Learning Perl

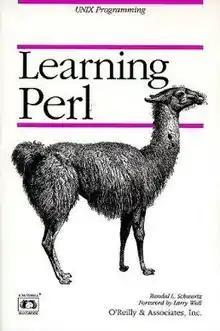
First edition

Learning Perl, also known as the llama book, is a tutorial book for the Perl programming language, and is published by O'Reilly Media. The first edition (1993) was authored solely by Randal L. Schwartz, and covered Perl 4. All subsequent editions have covered Perl 5. The second (1997) edition was coauthored with Tom Christiansen and the third (2001) edition was coauthored with Tom Phoenix. The fourth (2005), fifth (2008), sixth (2011), seventh (2016), and eighth (2021) editions were written by Schwartz, Phoenix, and brian d foy. According to the 5th edition of the book, previous editions have sold more than 500,000 copies.